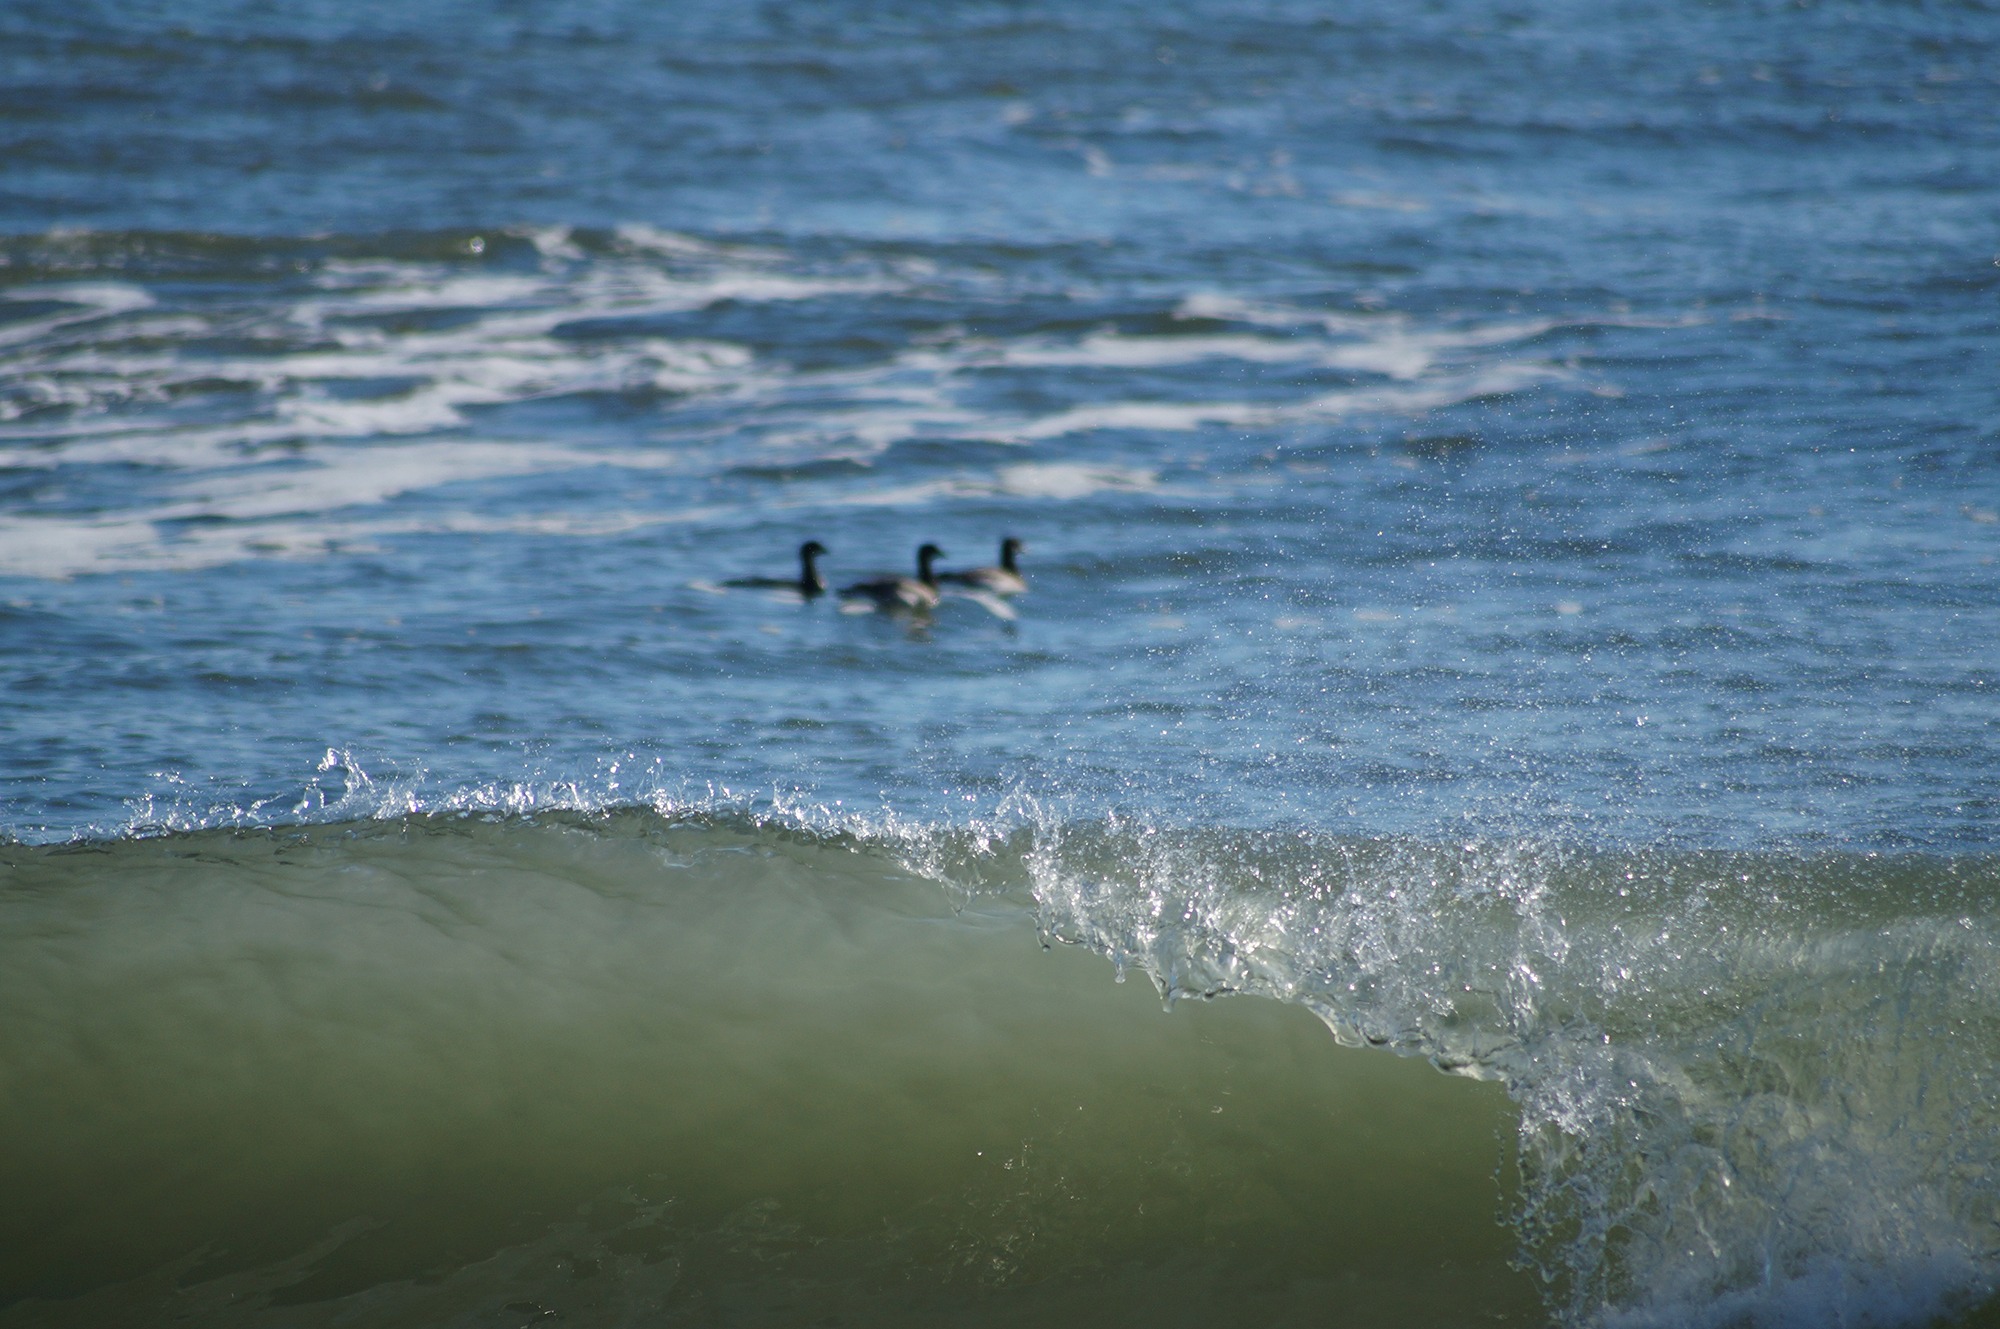
beach, sea, coast, water, ocean, shore, wave, seagull, bay, body of water, birds, water sport, atlantic city, wind wave